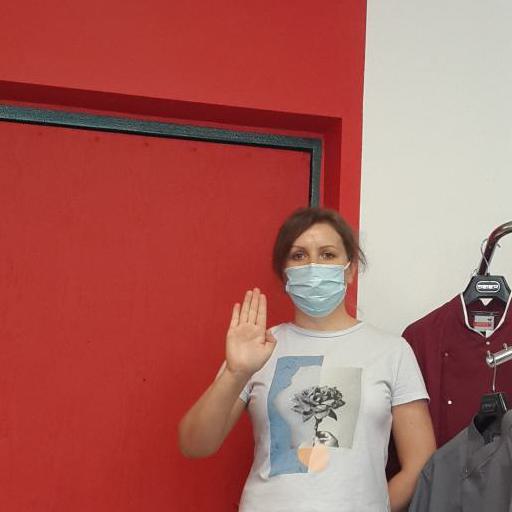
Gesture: stop